Consumers International

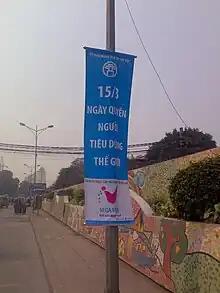
WCRD's poster at Hanoi

Consumer rights activist Anwar Fazal working for Consumers International at the time, later proposed the observance of a 'World Consumer Rights Day' marking that date, and on 15 March 1983 consumer organizations started observing that date as an occasion to promote basic rights of consumers.